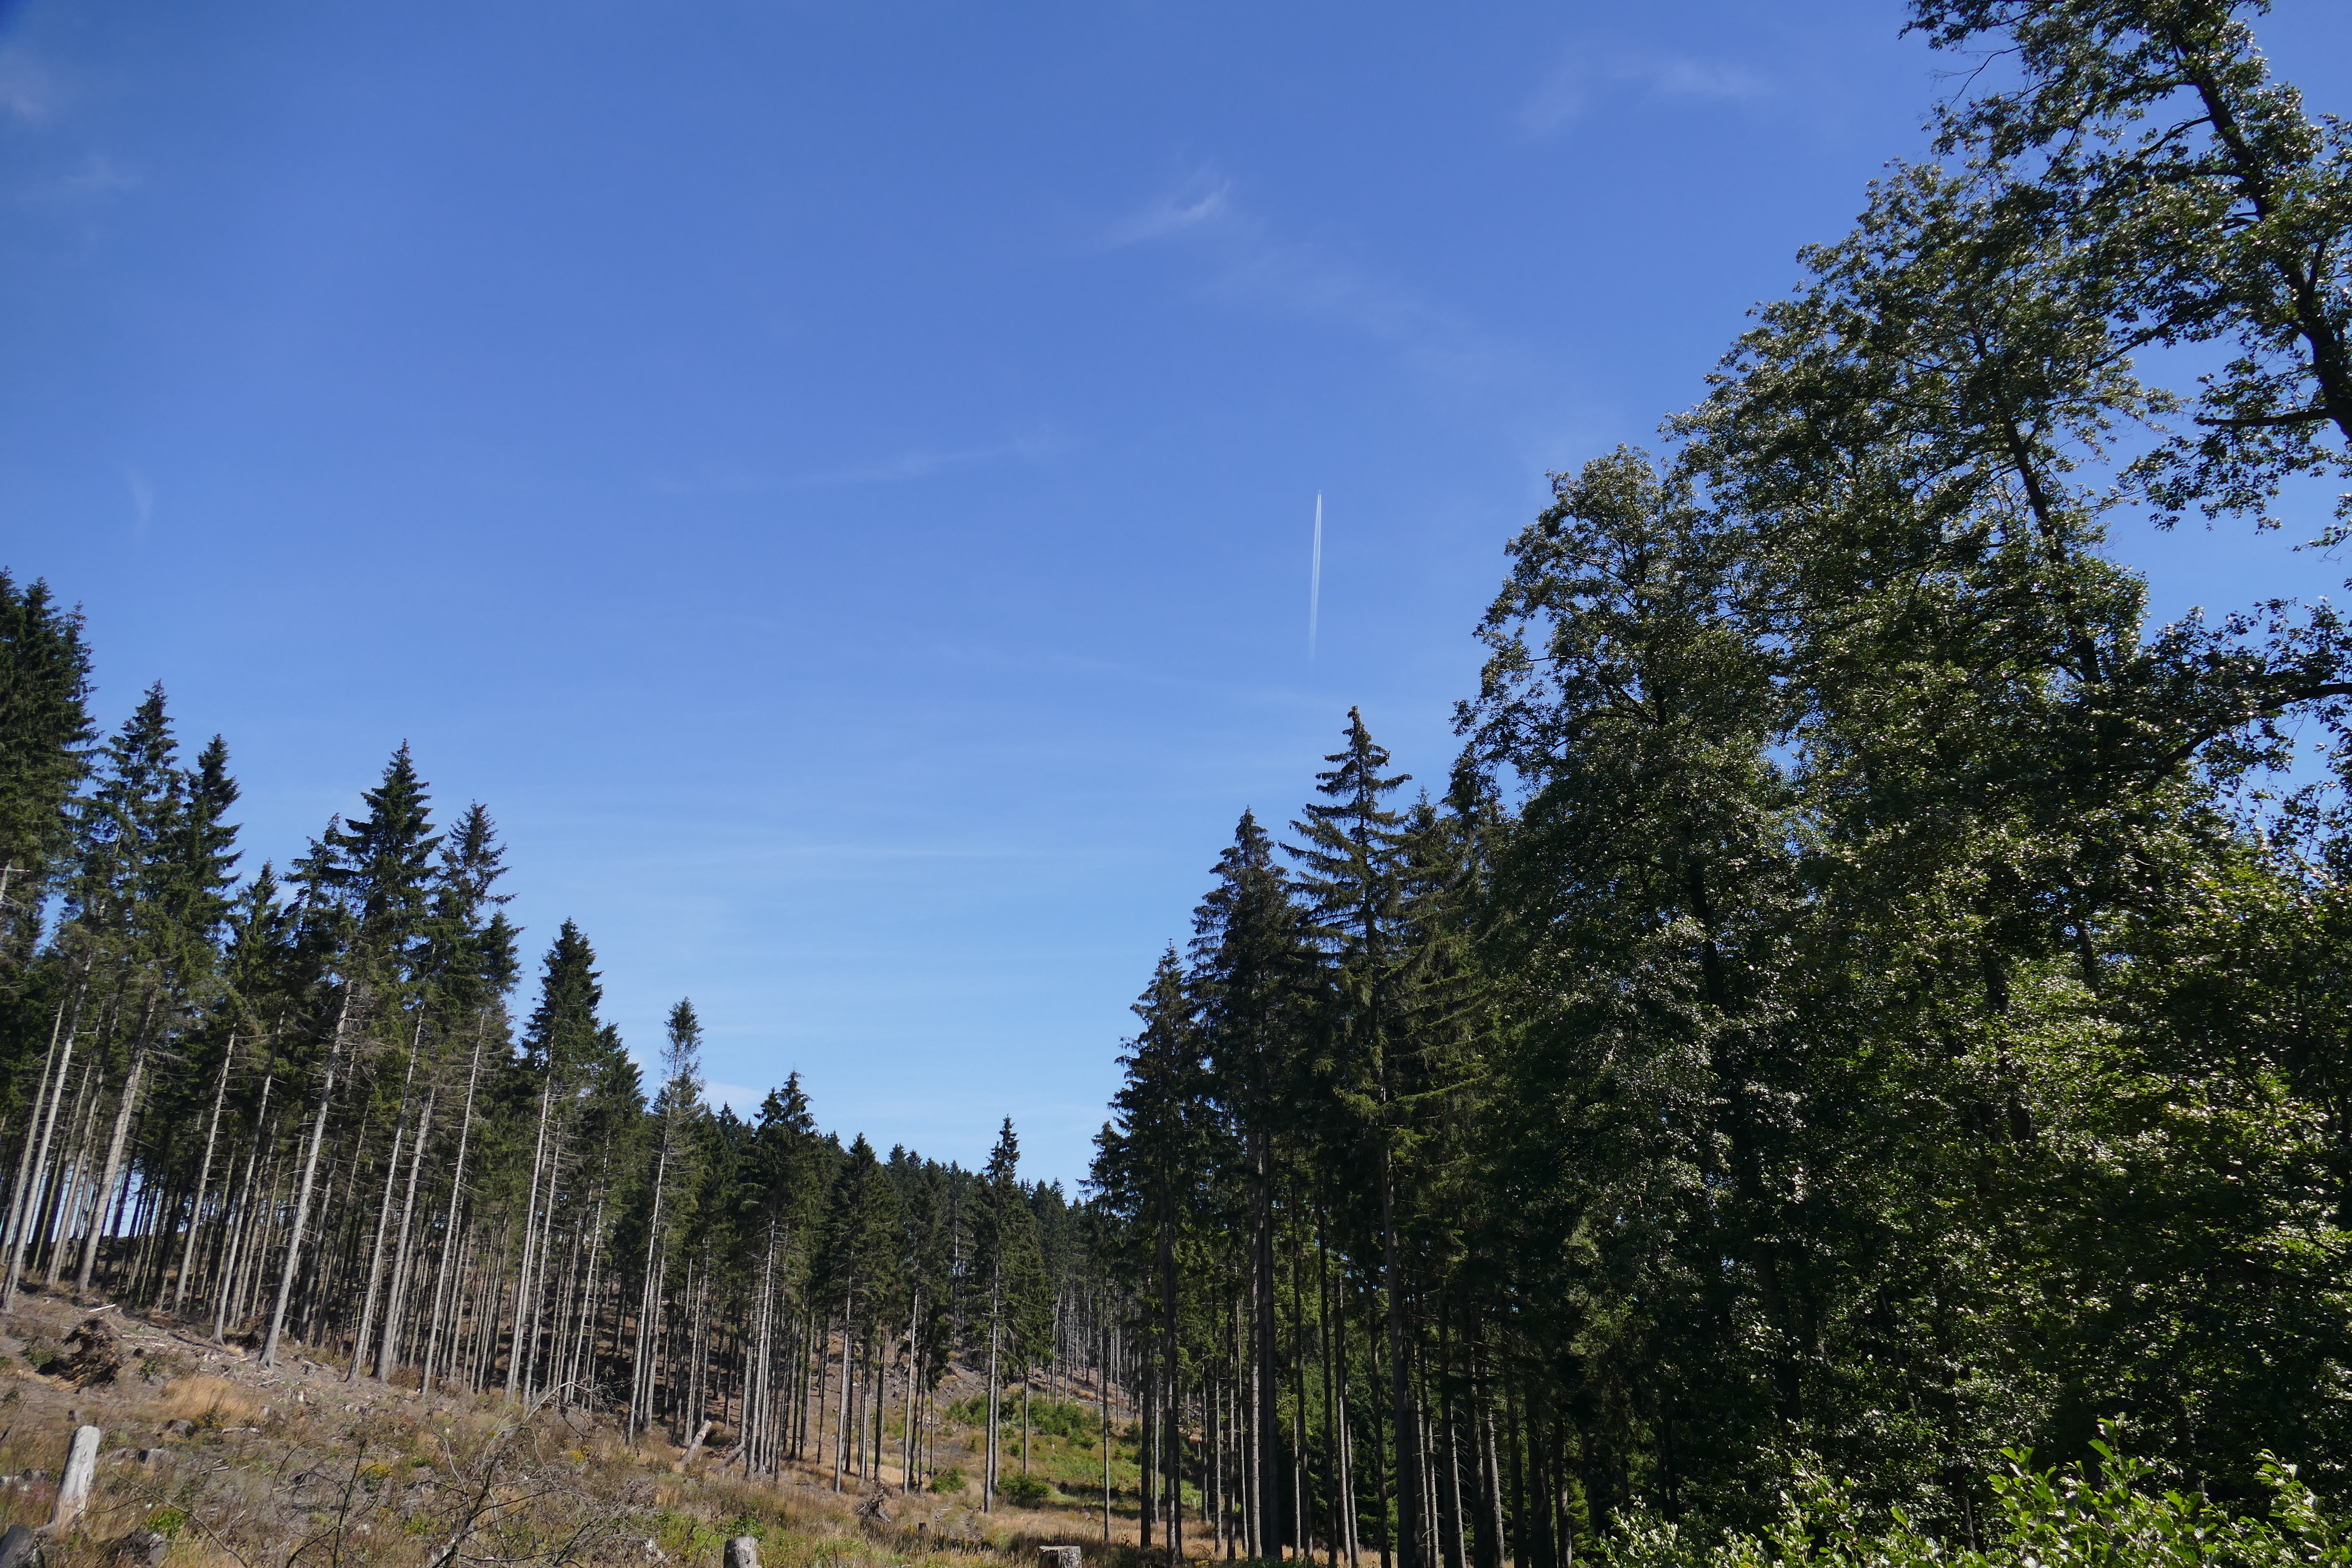
landscape, tree, nature, forest, wilderness, mountain, plant, sky, trail, meadow, hill, perspective, mountain range, blue, ridge, woodland, habitat, idyll, ecosystem, braunlage, recreation area, biome, natural environment, woody plant, mountainous landforms, temperate coniferous forest